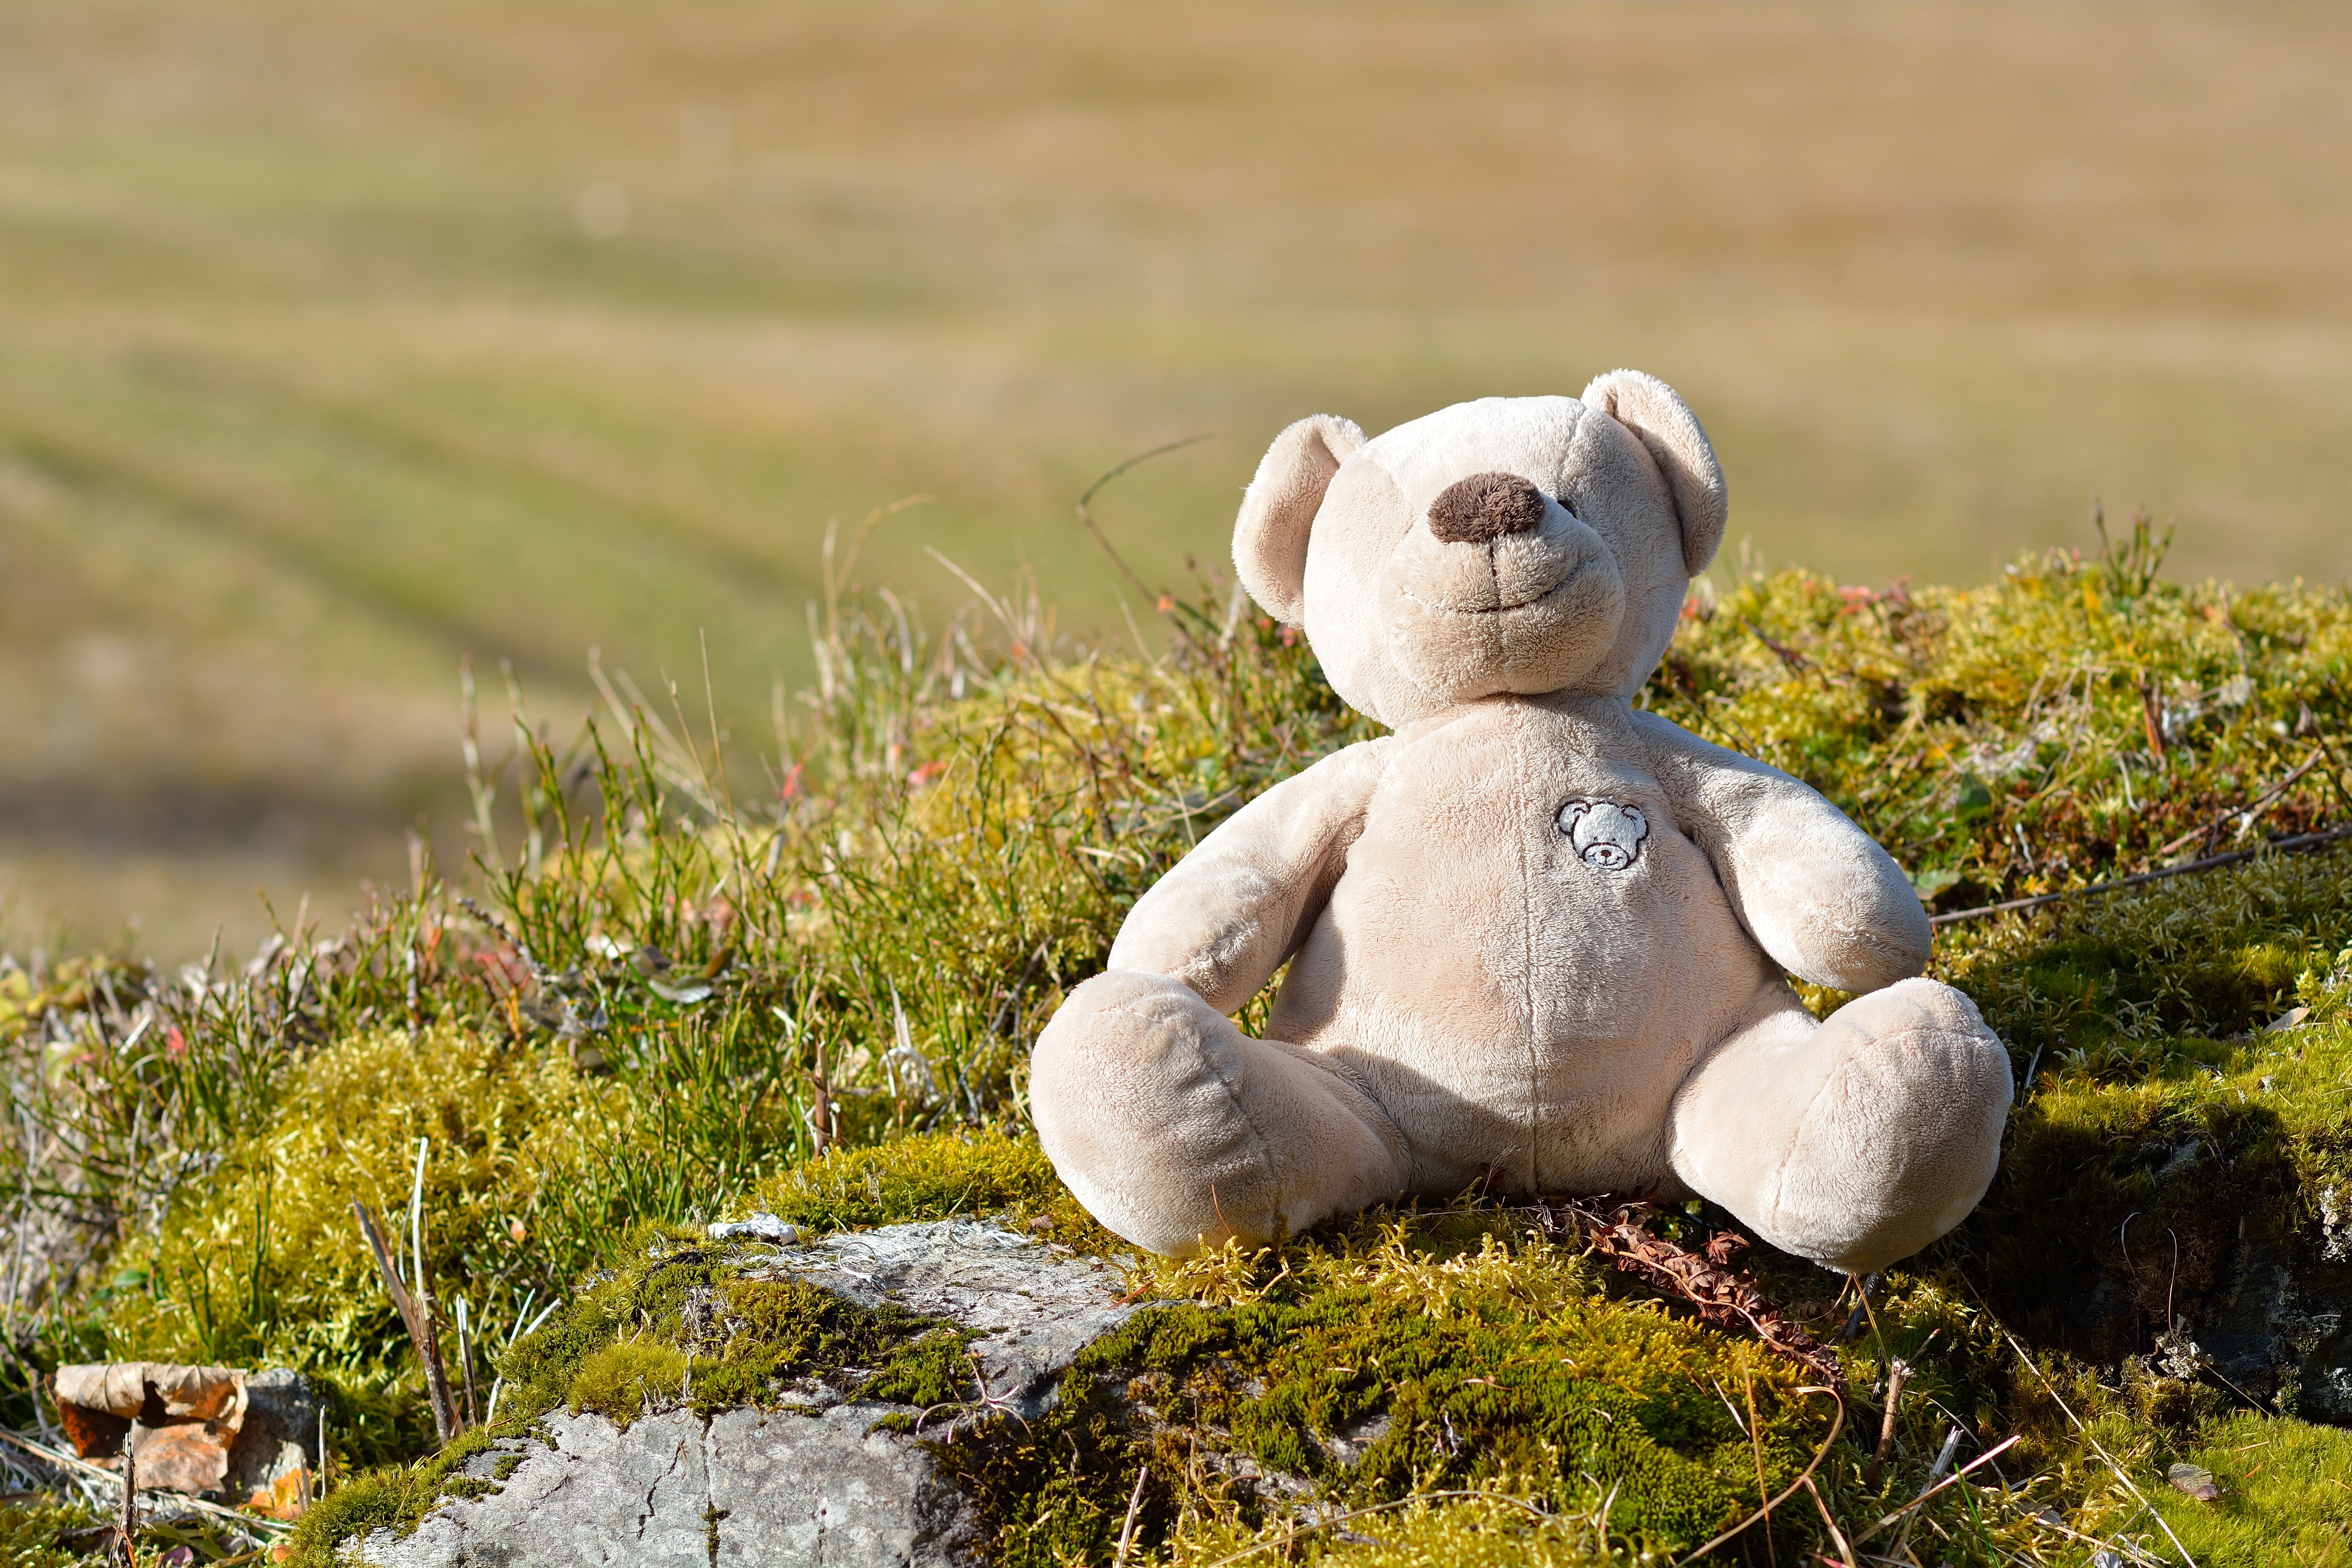
grass, rock, flower, wildlife, teddy bear, stuffed animal, soft toy, furry teddy bear